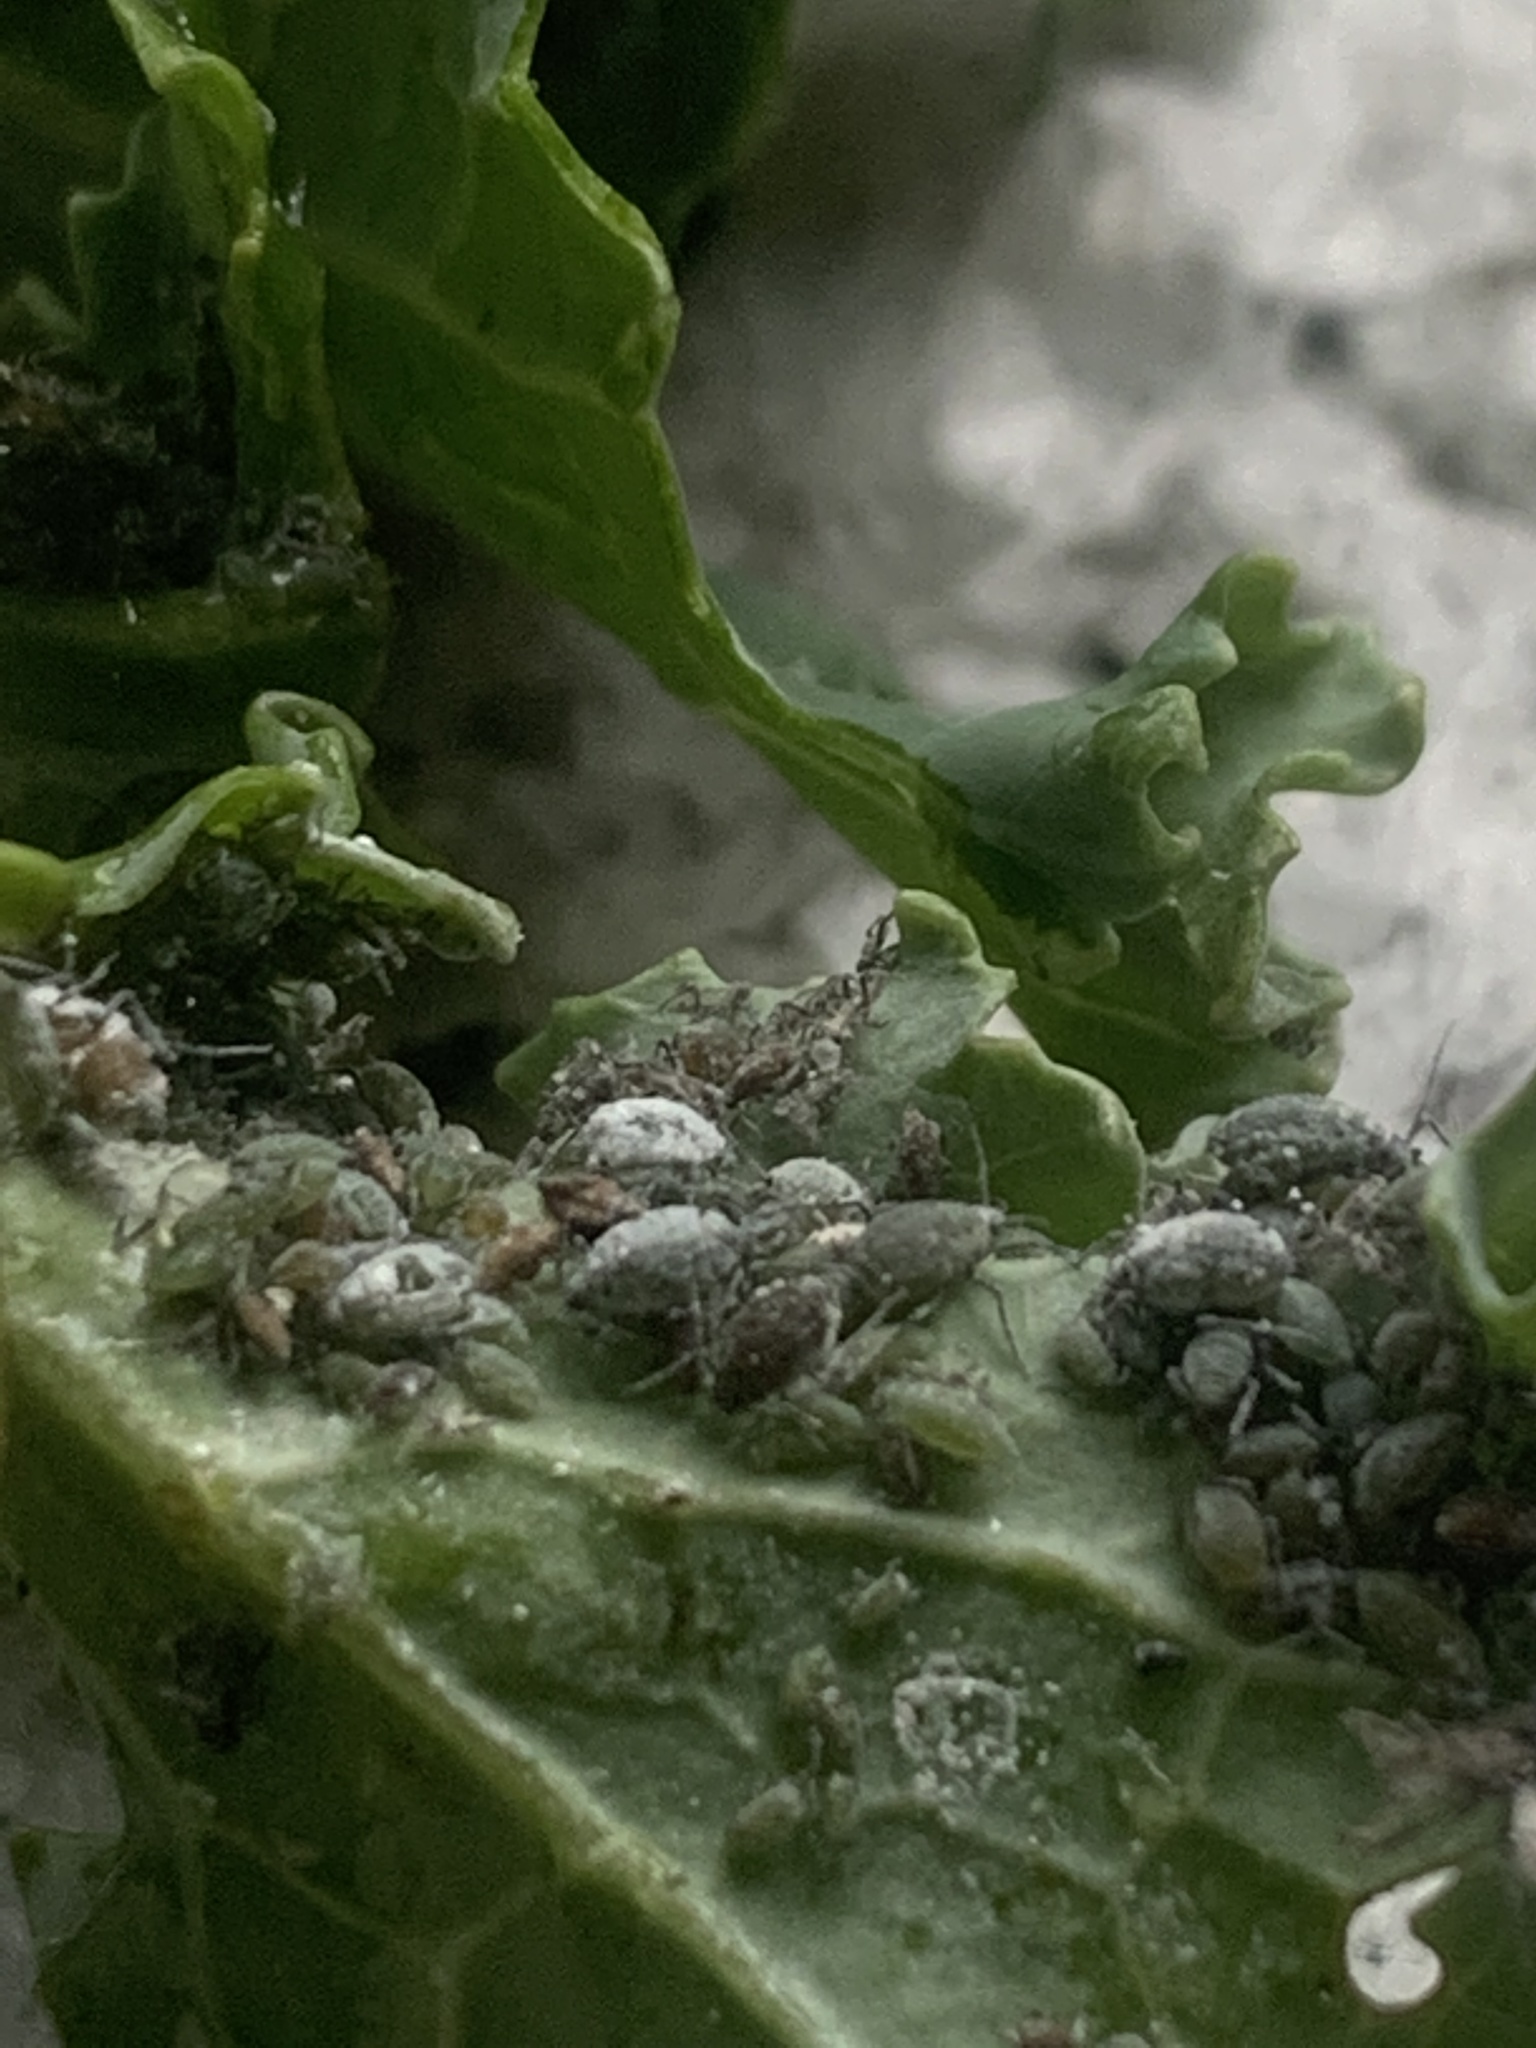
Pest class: cabbage_aphid